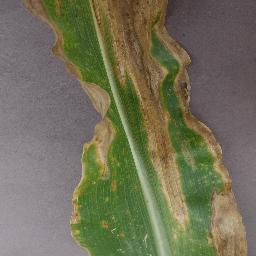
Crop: corn
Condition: (maize)_northern_blight